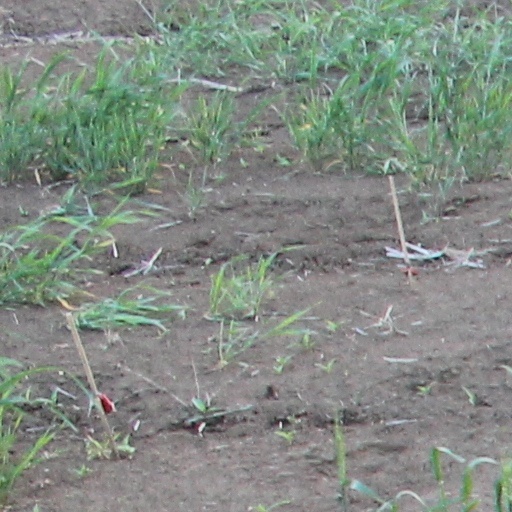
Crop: wheat